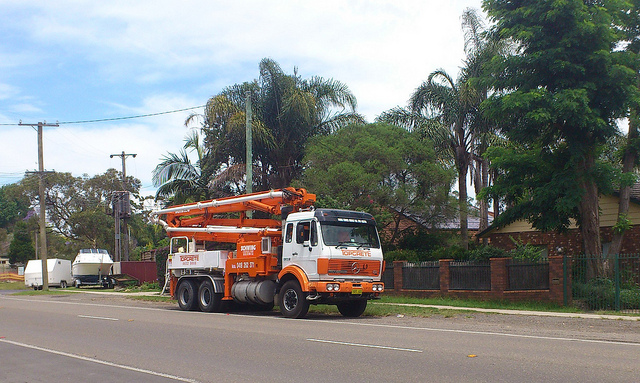
user: Given an image and a question. Answer the question in a short answer. Question: What is this kind of vehicle called? Short Answer:
assistant: cherry picker